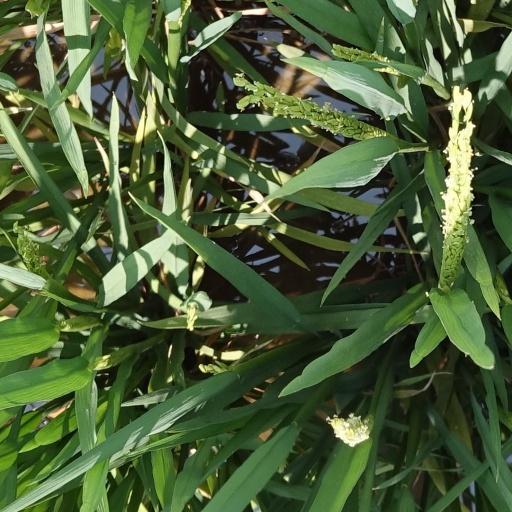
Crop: rice